Hell in a Cell (2013)

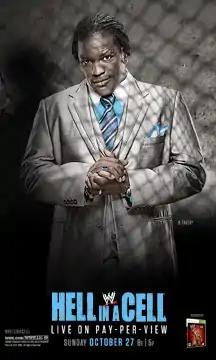
Promotional poster featuring R-Truth

The 2013 Hell in a Cell was the fifth annual Hell in a Cell professional wrestling pay-per-view (PPV) event produced by WWE. It took place on October 27, 2013, at the American Airlines Arena in Miami, Florida. The event received 212,000 buys, which was up from last year's event of 199,000.